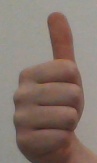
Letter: aleff